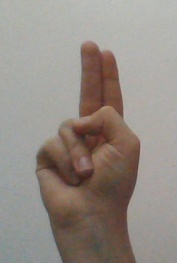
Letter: taa